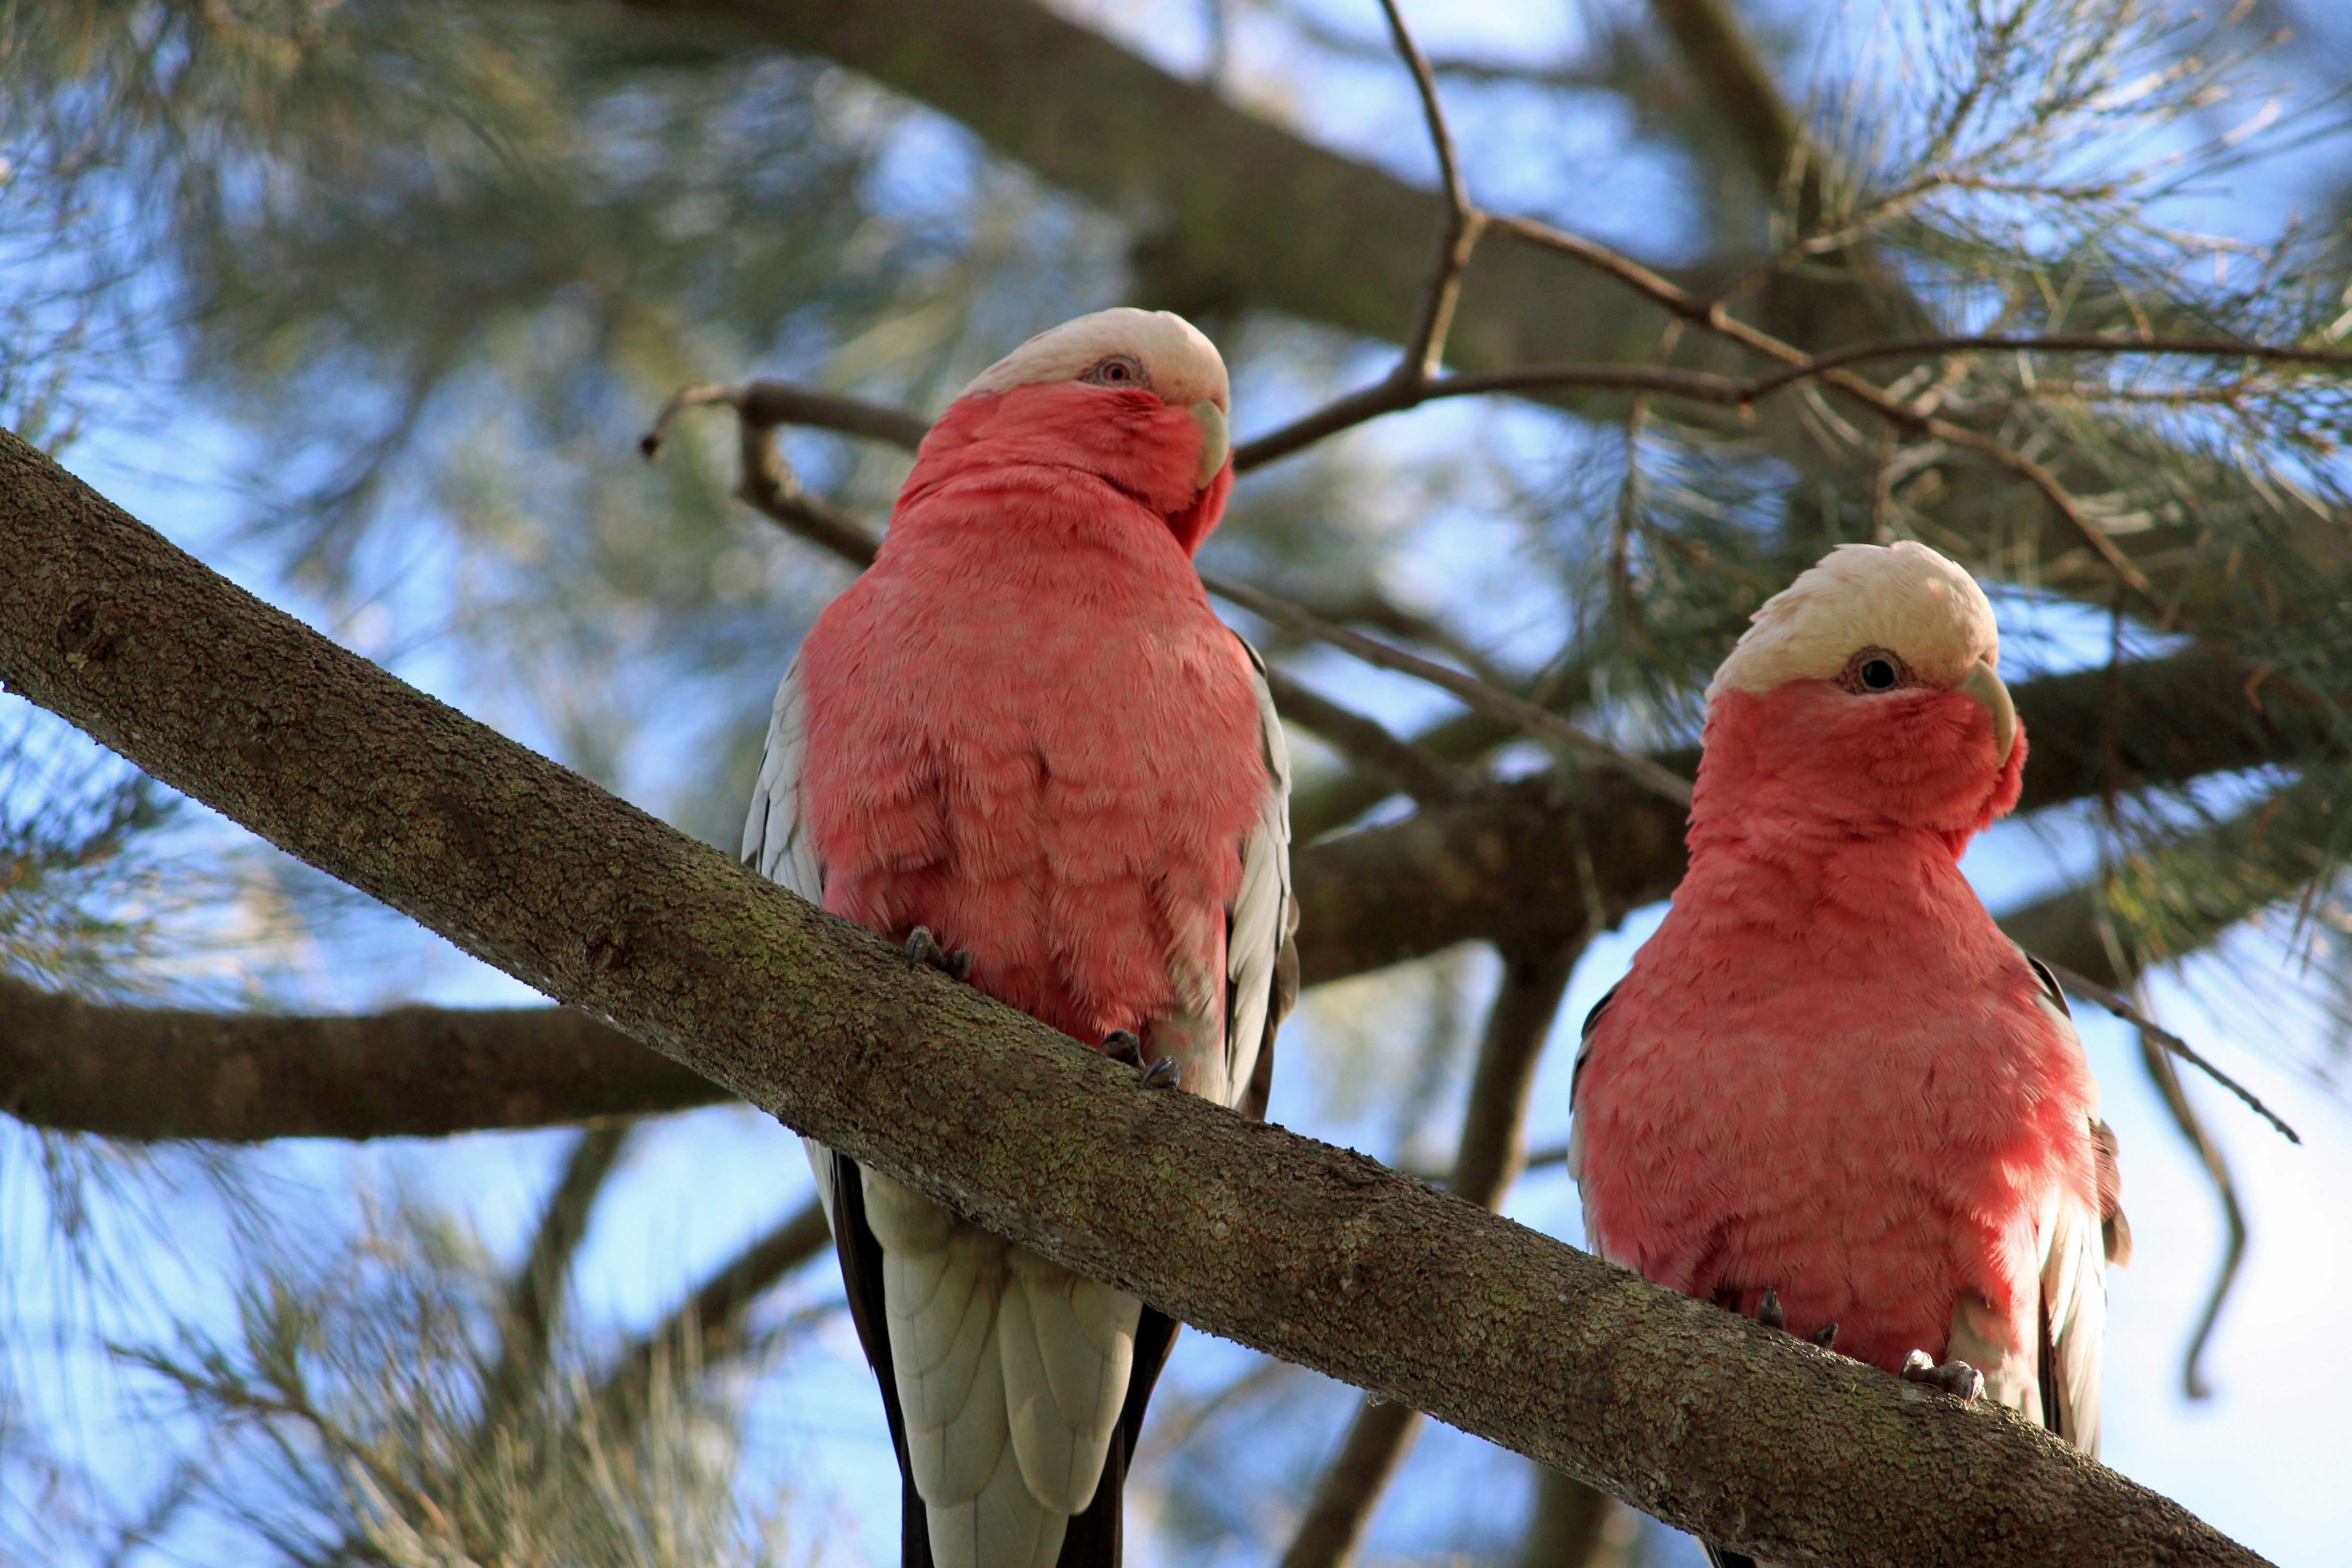
branch, bird, wildlife, beak, fauna, lovebird, australia, vertebrate, parrot, pair, galah, parakeet, cockatoo